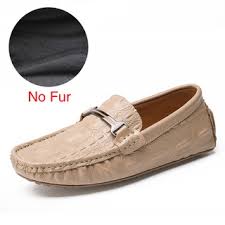
Label: Boat